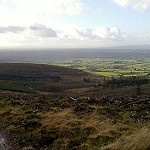
Label: mountain